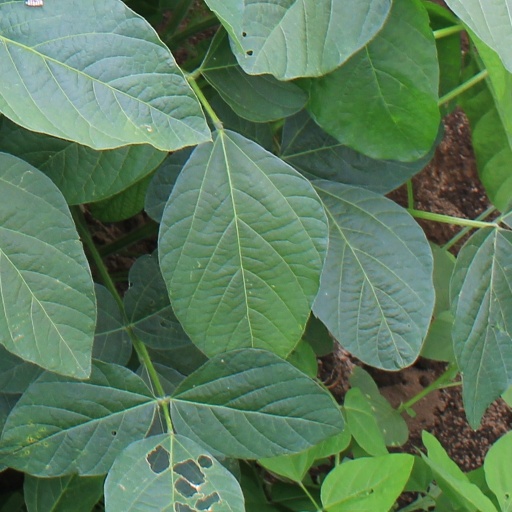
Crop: soybean